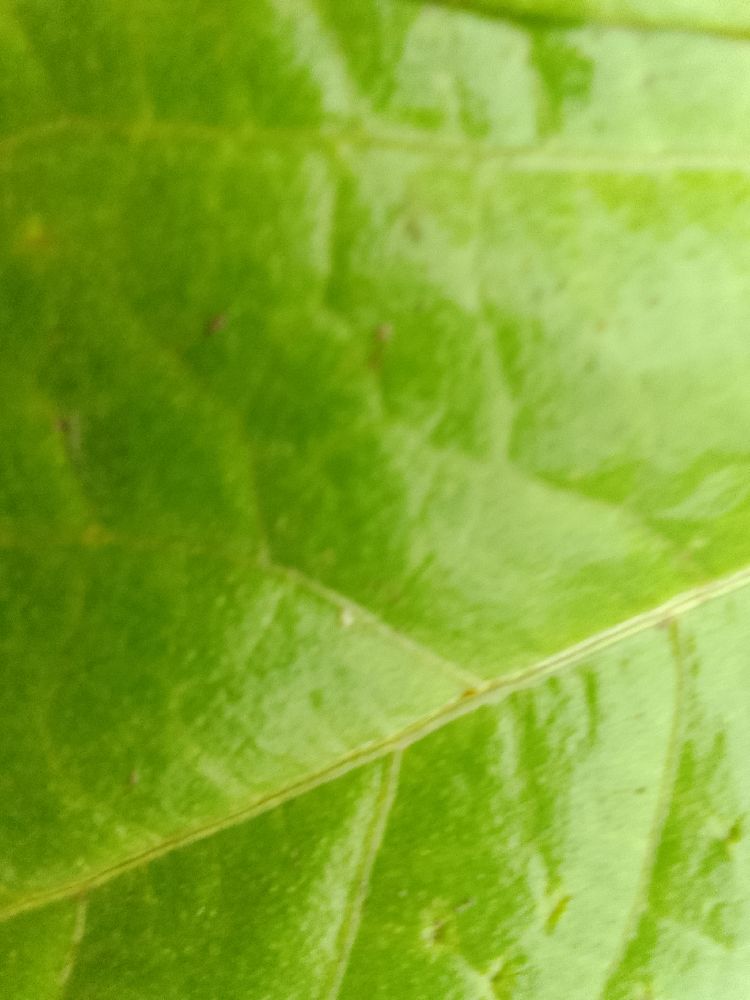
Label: healthy